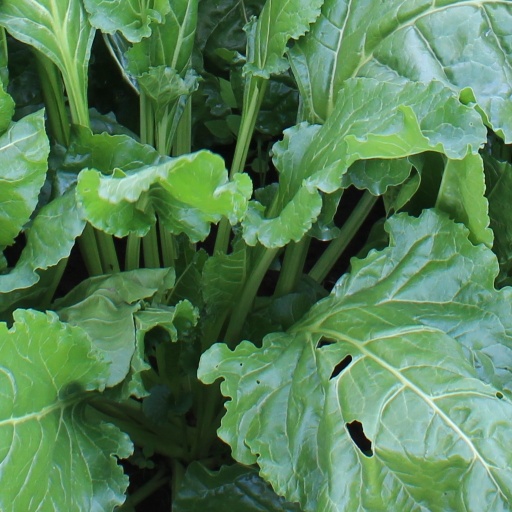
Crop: sugar beet